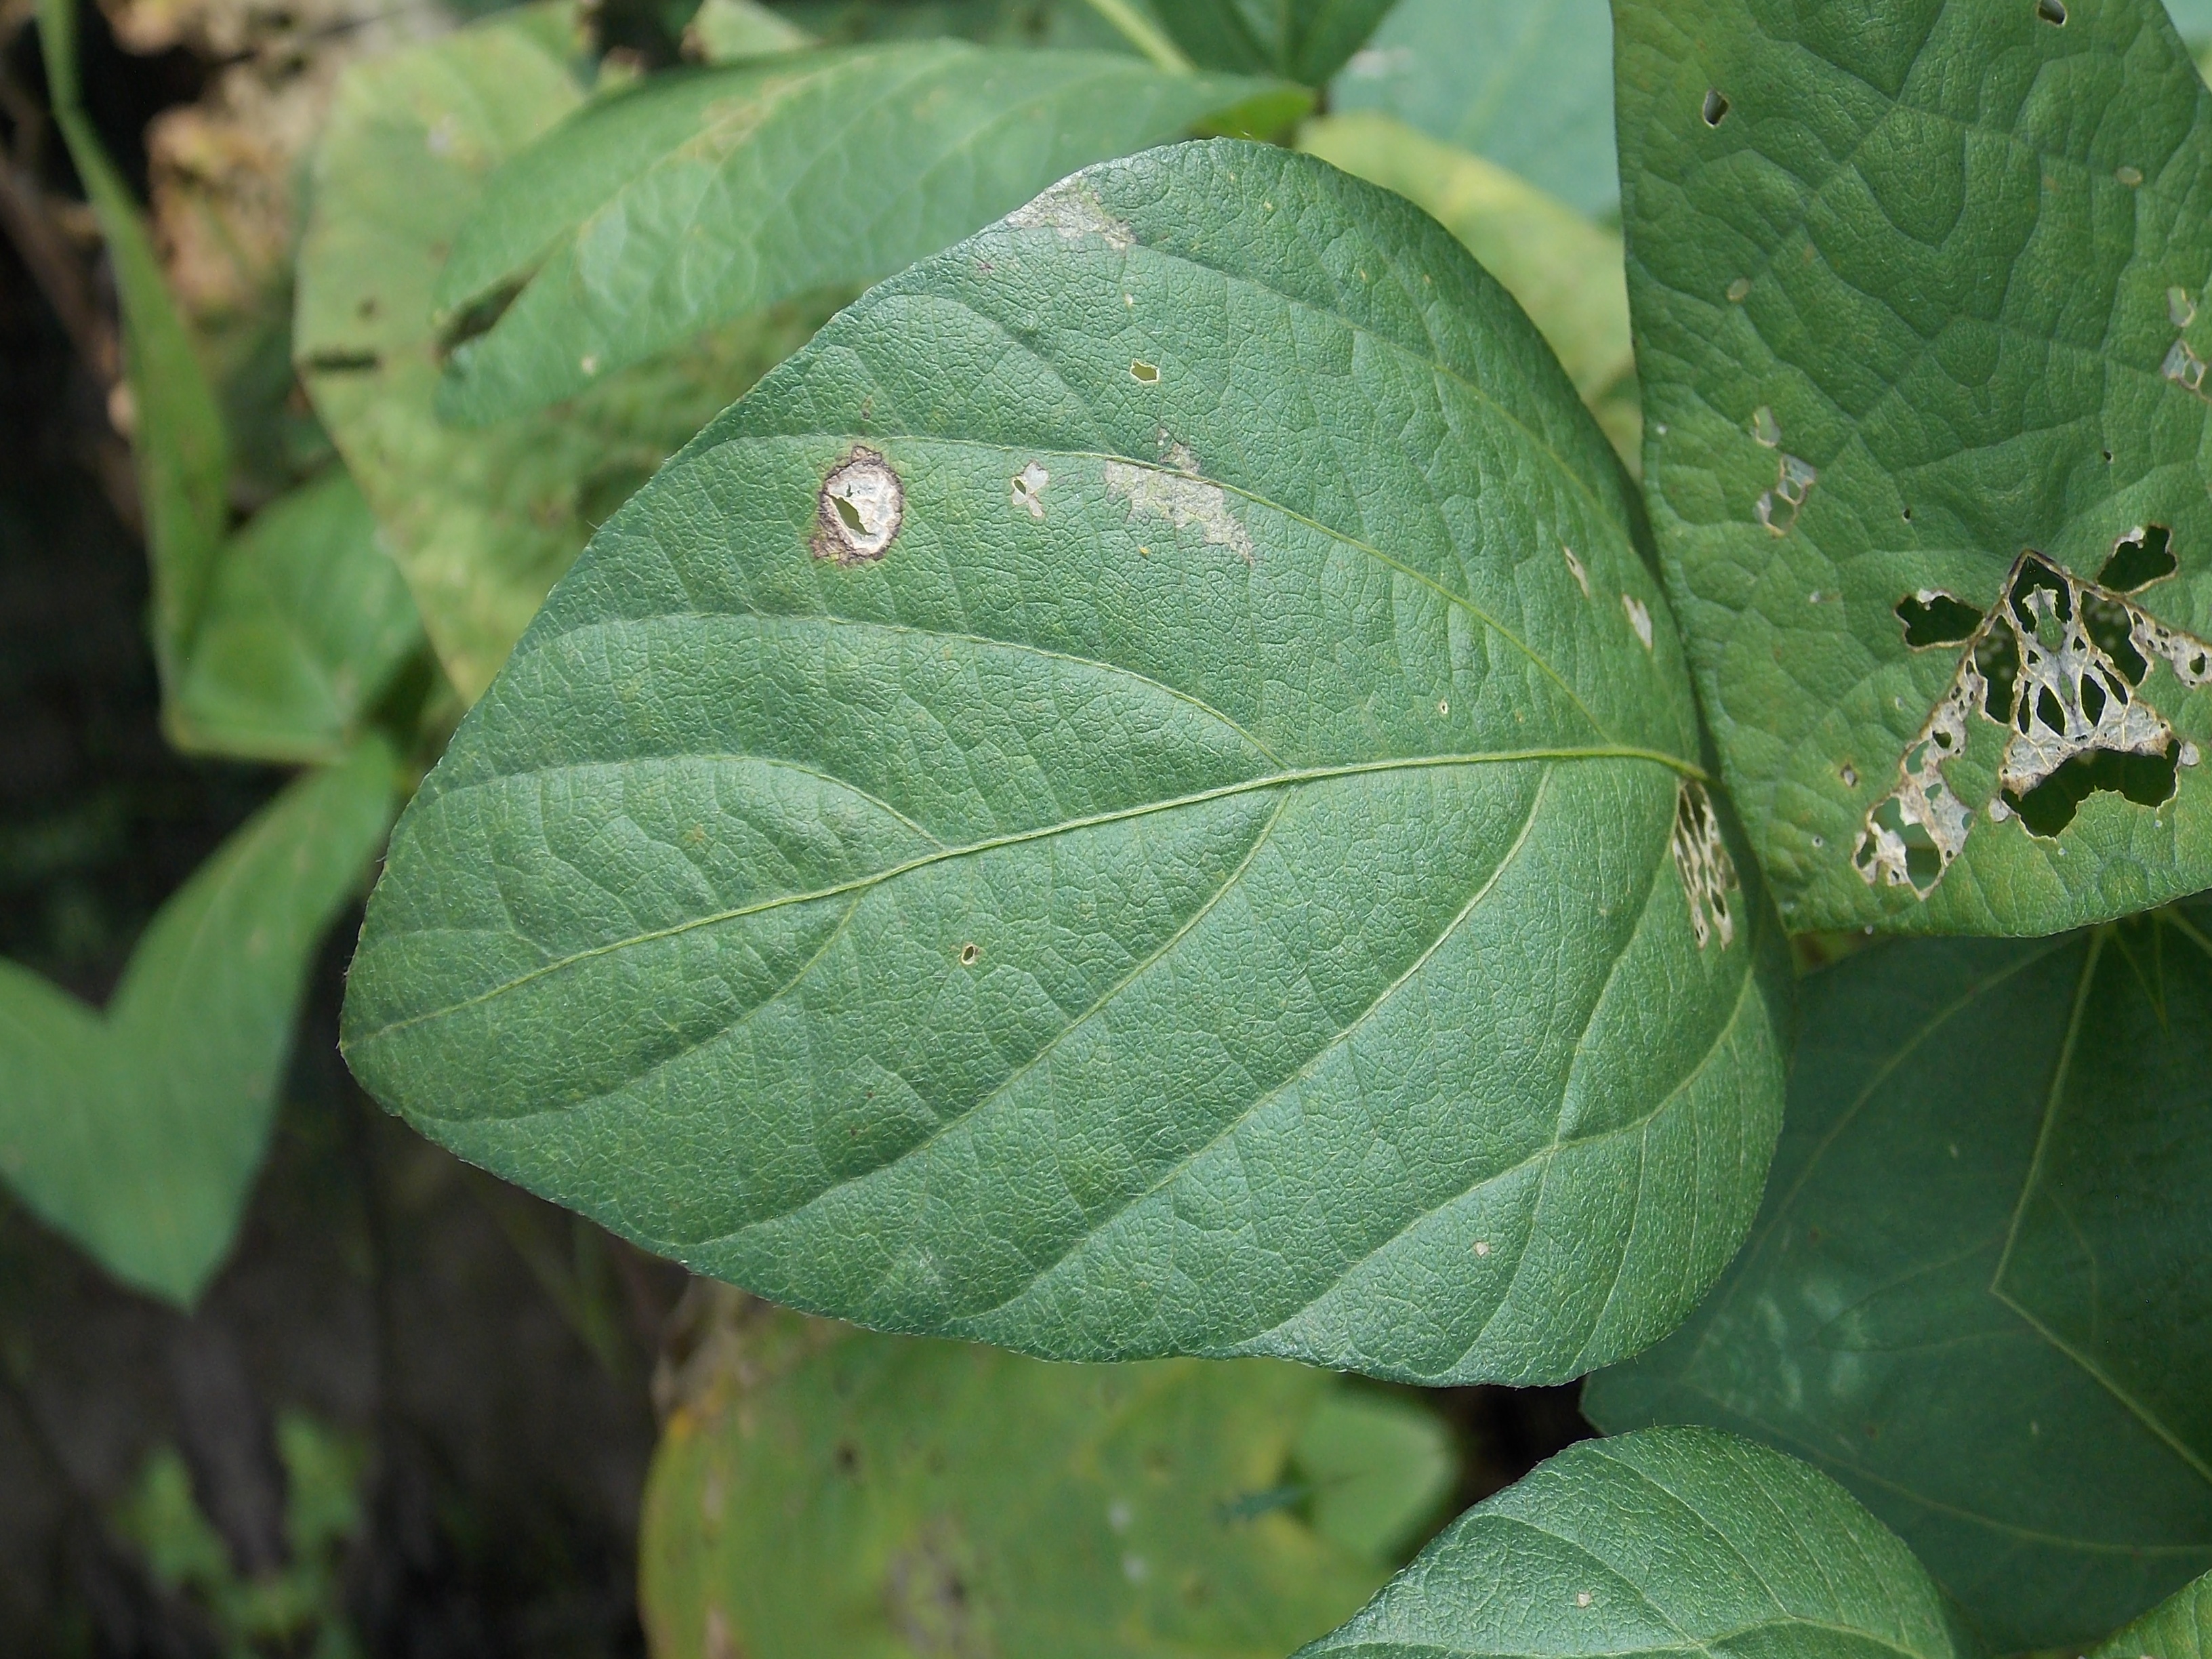
Label: Disease